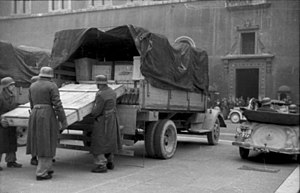
Slaget om Monte Cassino / Eftermæle / Evakuering, skatte og betydning
Tyske soldater læsser en lastbil med gods fra Monte Cassino for at transportere det til Rom.
Slaget om Monte Cassino var en serie på fire slag under 2. verdenskrig udkæmpet af de Allierede, der havde det formål at gennembryde Gustav-linjen og erobre Rom.